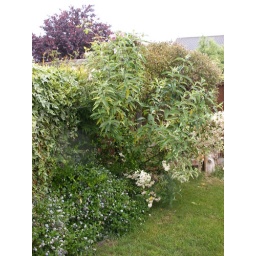
This is the back fence in my garden - absolutely bare when I moved in. I love it now...